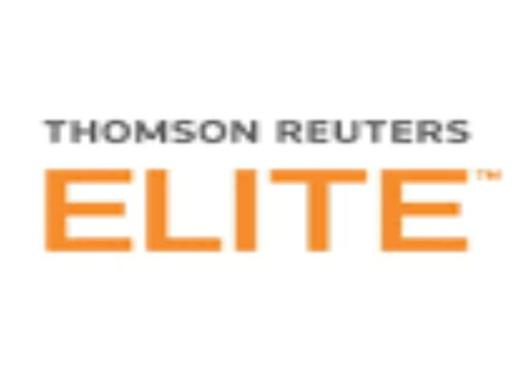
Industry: Others